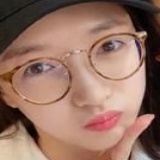
diễn viên Giang Sơ Ảnh